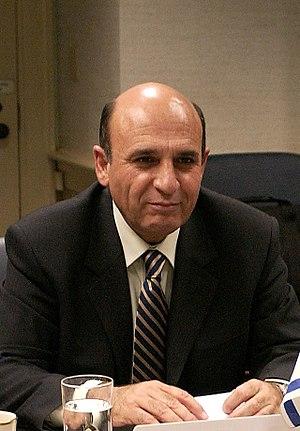
Cette liste présente les 120 membres de la 19ᵉ législature de la Knesset d'Israël au moment de leur élection le 22 janvier 2013 lors des Élections législatives israéliennes de 2013. Elle présente les élus par partis.
Shaul Mofaz est un militaire et homme politique israélien, ancien chef d'état-major des forces israéliennes. Il est connu comme étant le premier individu d'origine iranienne à occuper ce poste. Né à Téhéran de parents originaires d'Ispahan, Shaul Mofaz immigre en Israël avec sa famille en 1957.